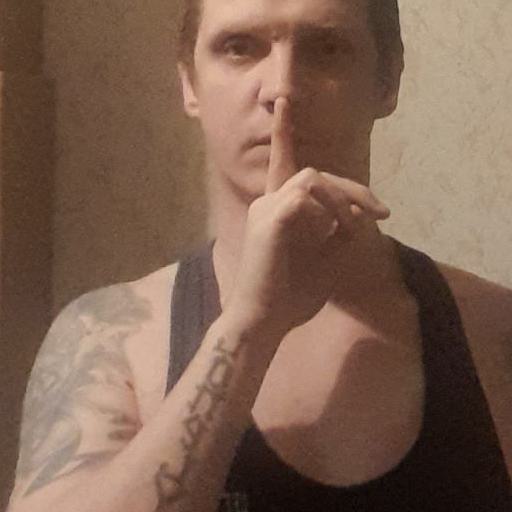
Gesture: mute